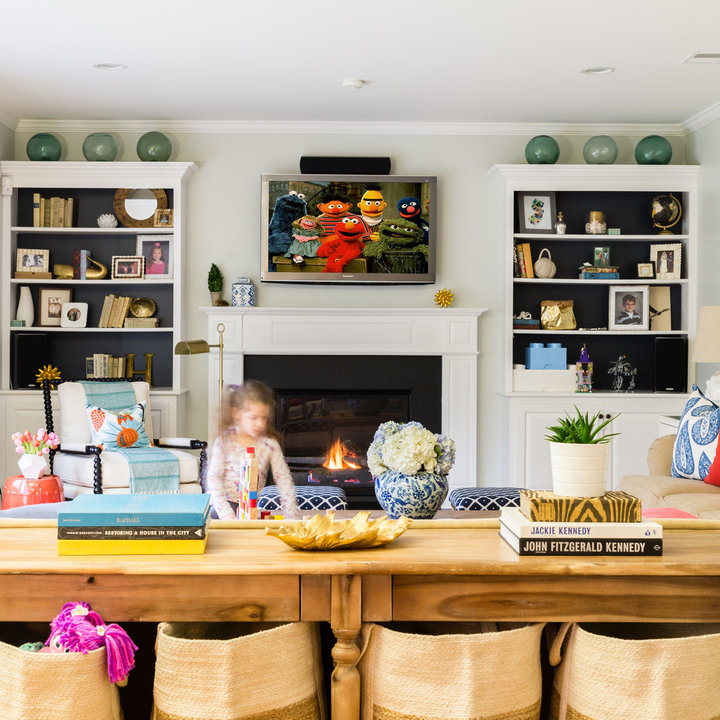
Style: Classic